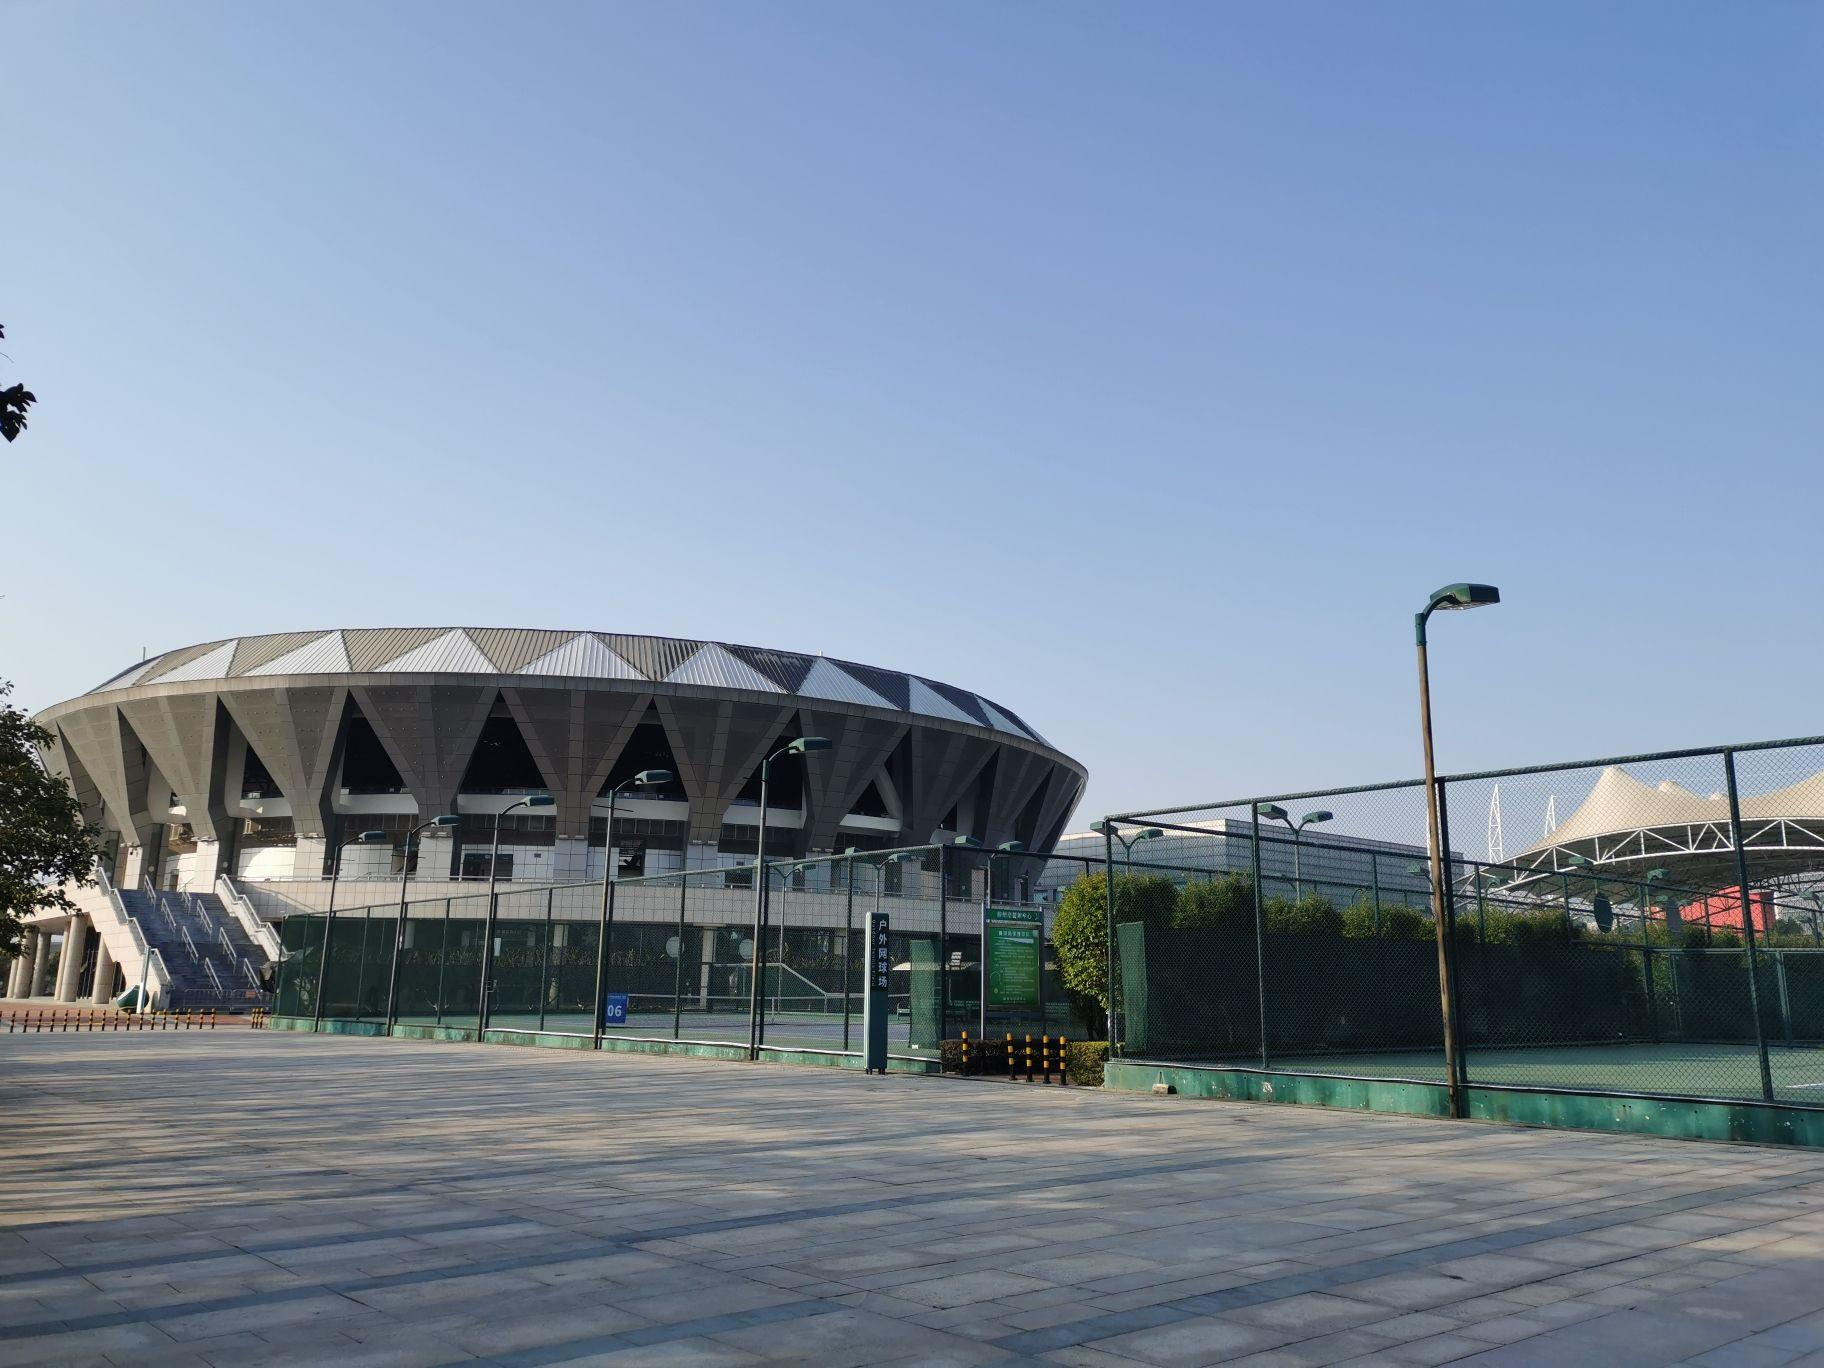
地标名称：柳东体育中心
所在城市：柳州市·鱼峰区